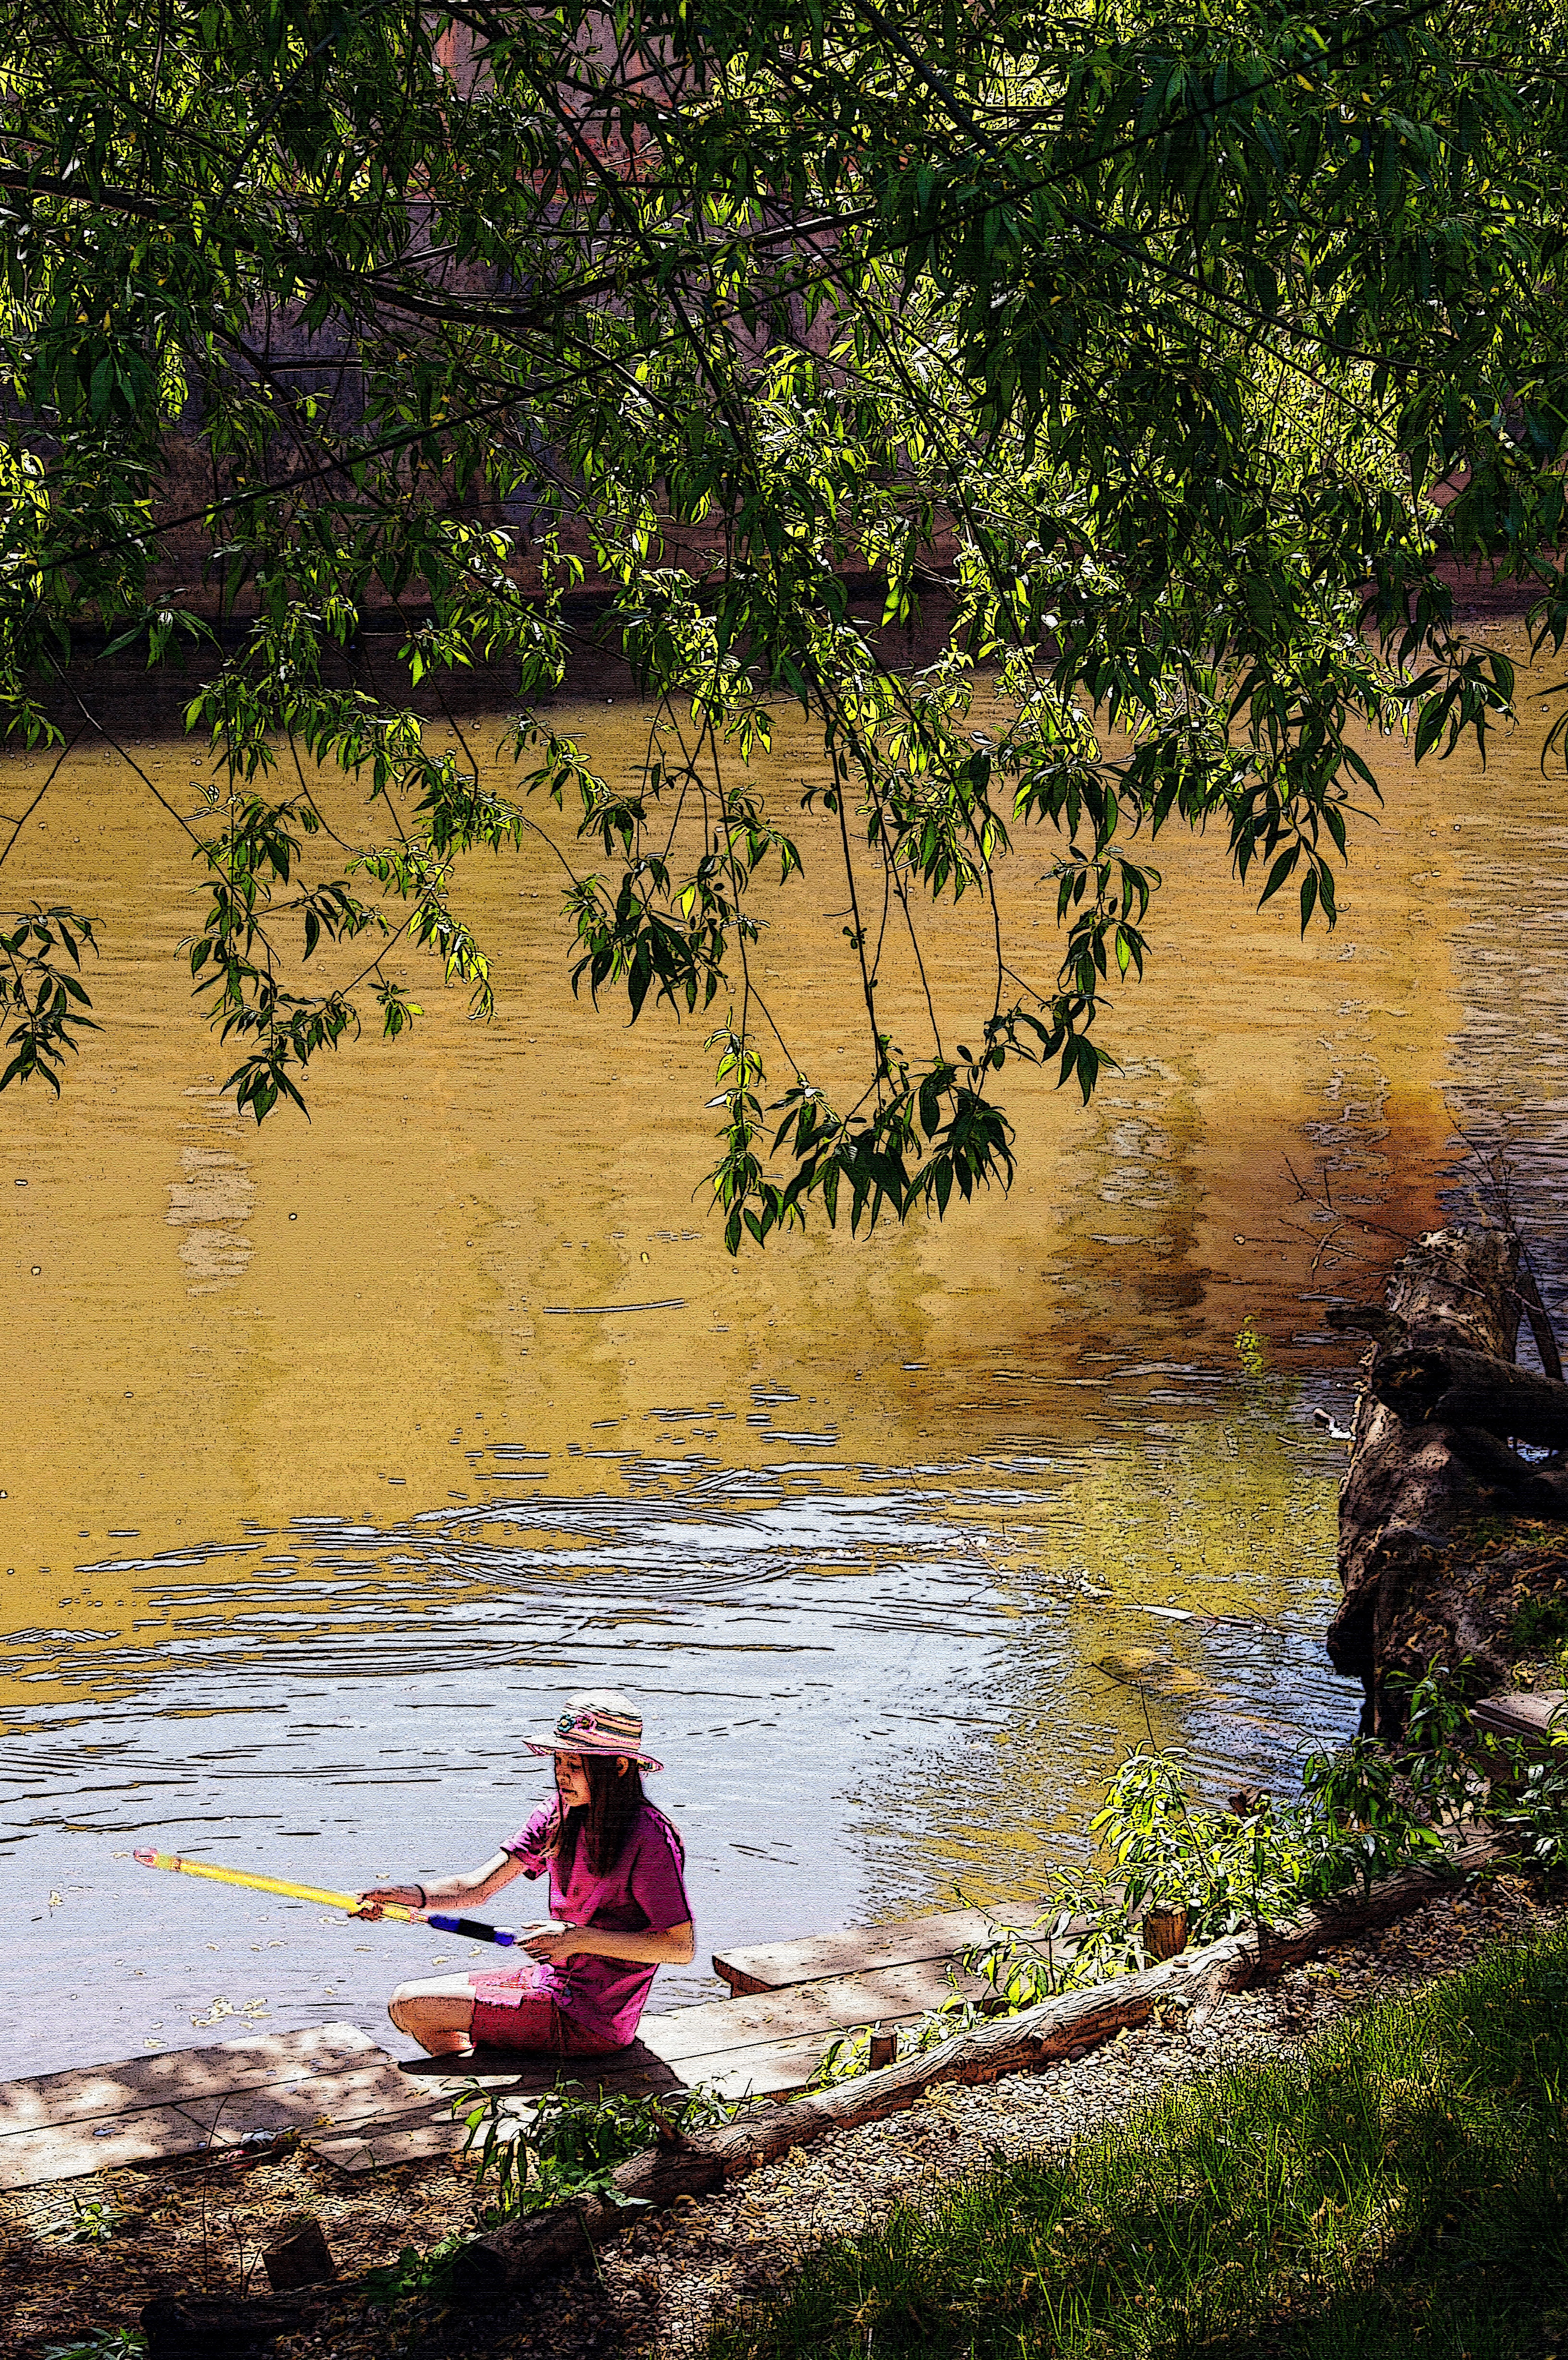
tree, water, nature, wilderness, leaf, lake, river, pond, autumn, boating, leipzig, karl heine canal